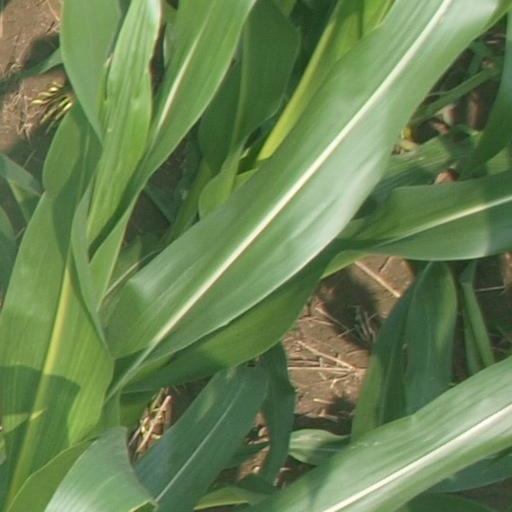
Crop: maize; corn